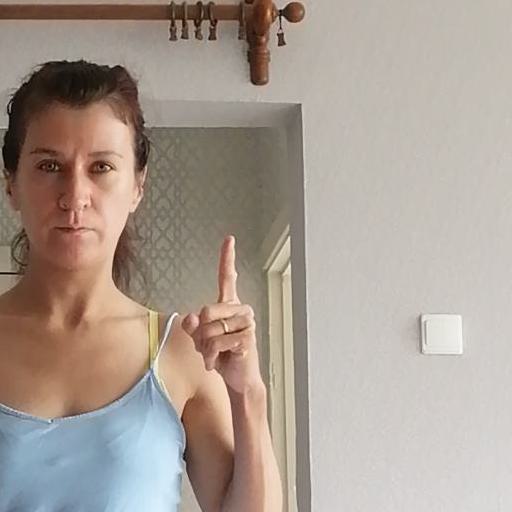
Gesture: one